E. John Ellis

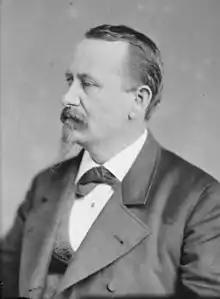
Library of Congress

Ezekiel John Ellis (October 15, 1840 – April 25, 1889) was a U.S. Representative from Louisiana. He fought in the American Civil War for the Confederate States of America from 1861–1863; during the war he was promoted to the rank of captain. After the war, Ellis entered politics and was elected to the Louisiana State Senate from 1866-1870, then served in Congress from 1875-1885.